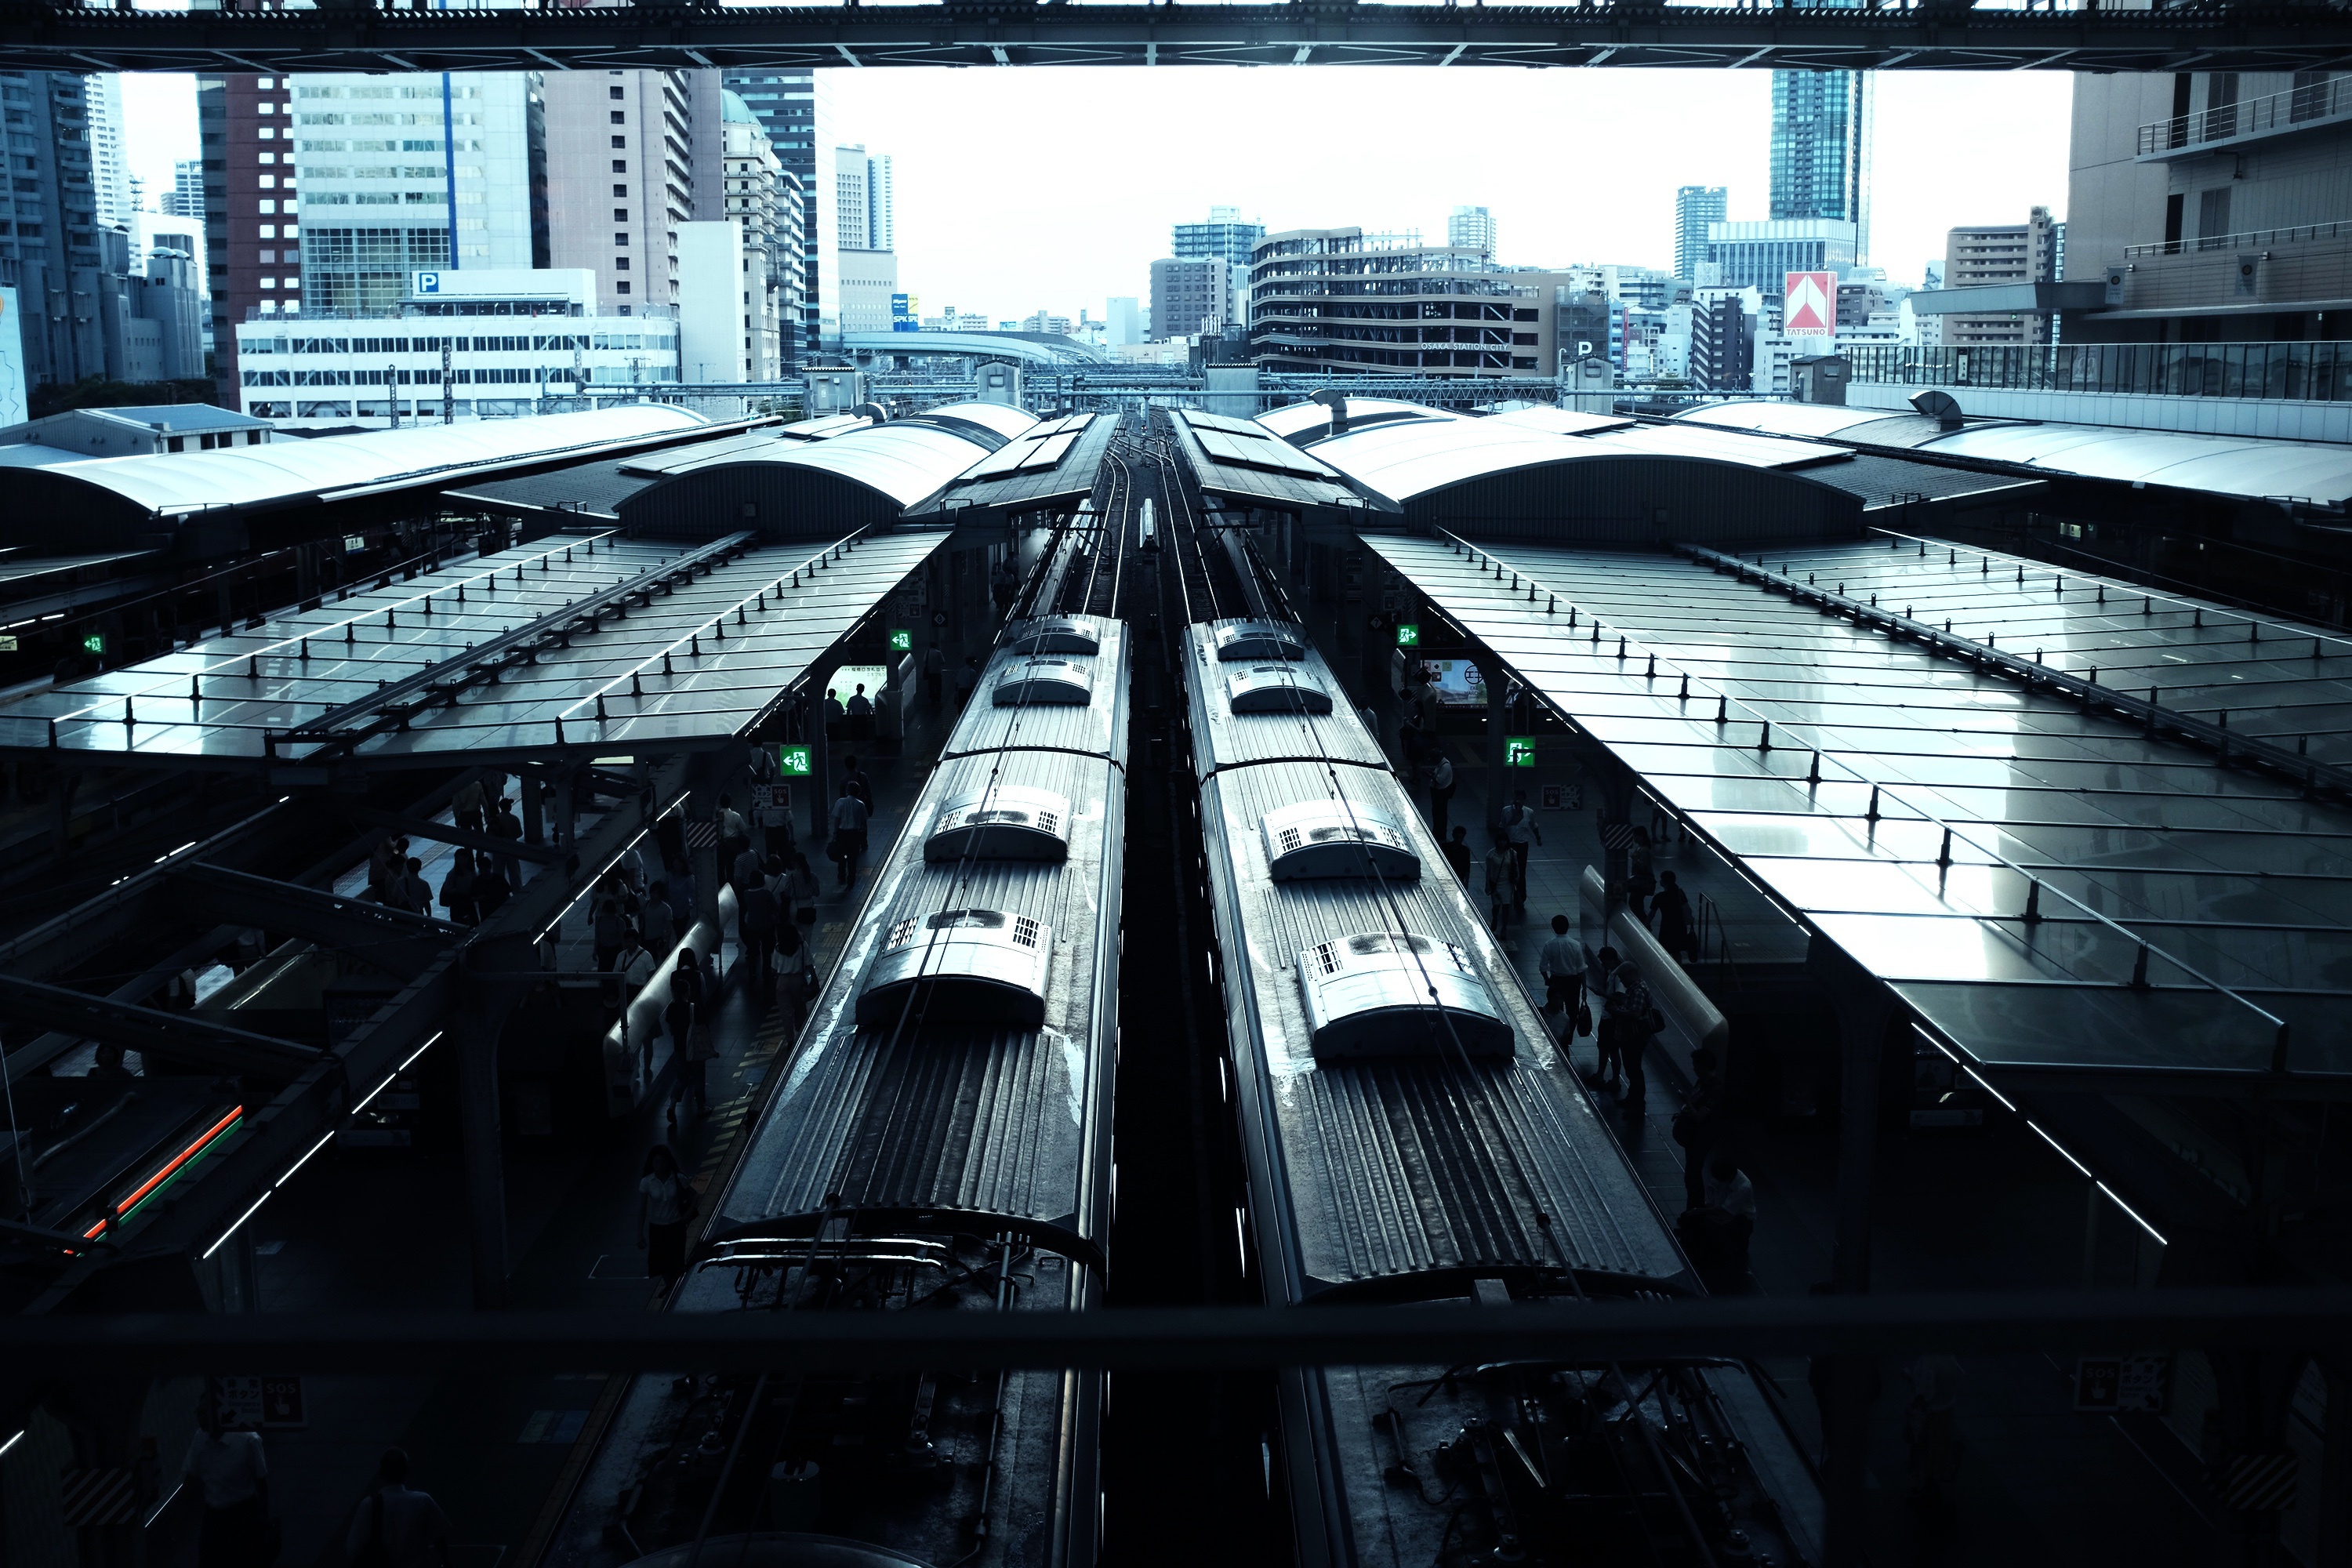
metropolis, metropolitan area, urban area, architecture, city, transport, human settlement, skyscraper, building, black and white, cityscape, tower block, monochrome, symmetry, photography, steel